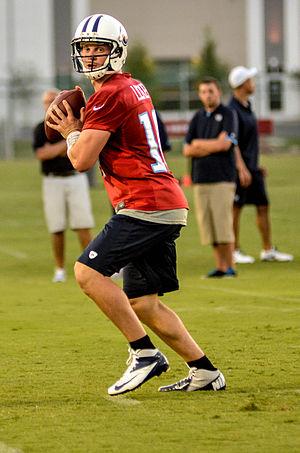
Jacob Cooper « Jake » Locker, né le 15 juin 1988 à Bellingham dans l'État de Washington, est un joueur américain de football américain ayant évolué au poste de quarterback.